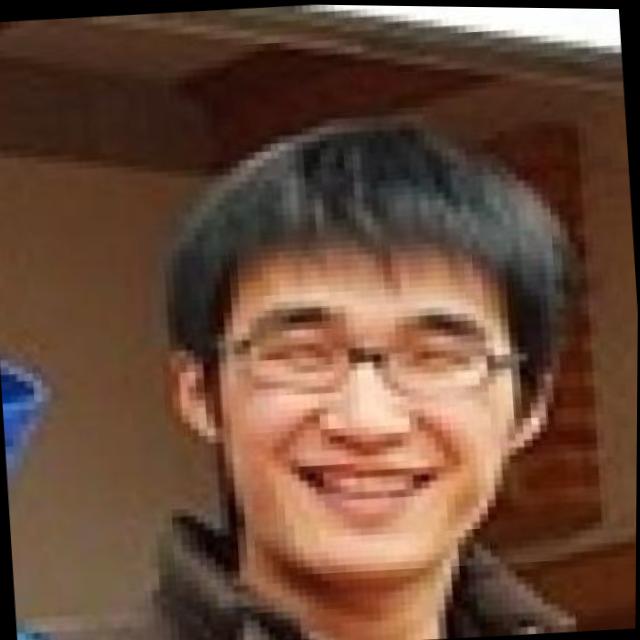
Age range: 21-44